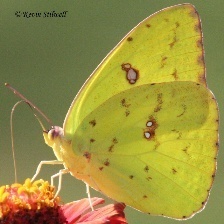
Species: CLOUDED SULPHUR
Butterfly family (ImageNet category): sulphur_butterfly